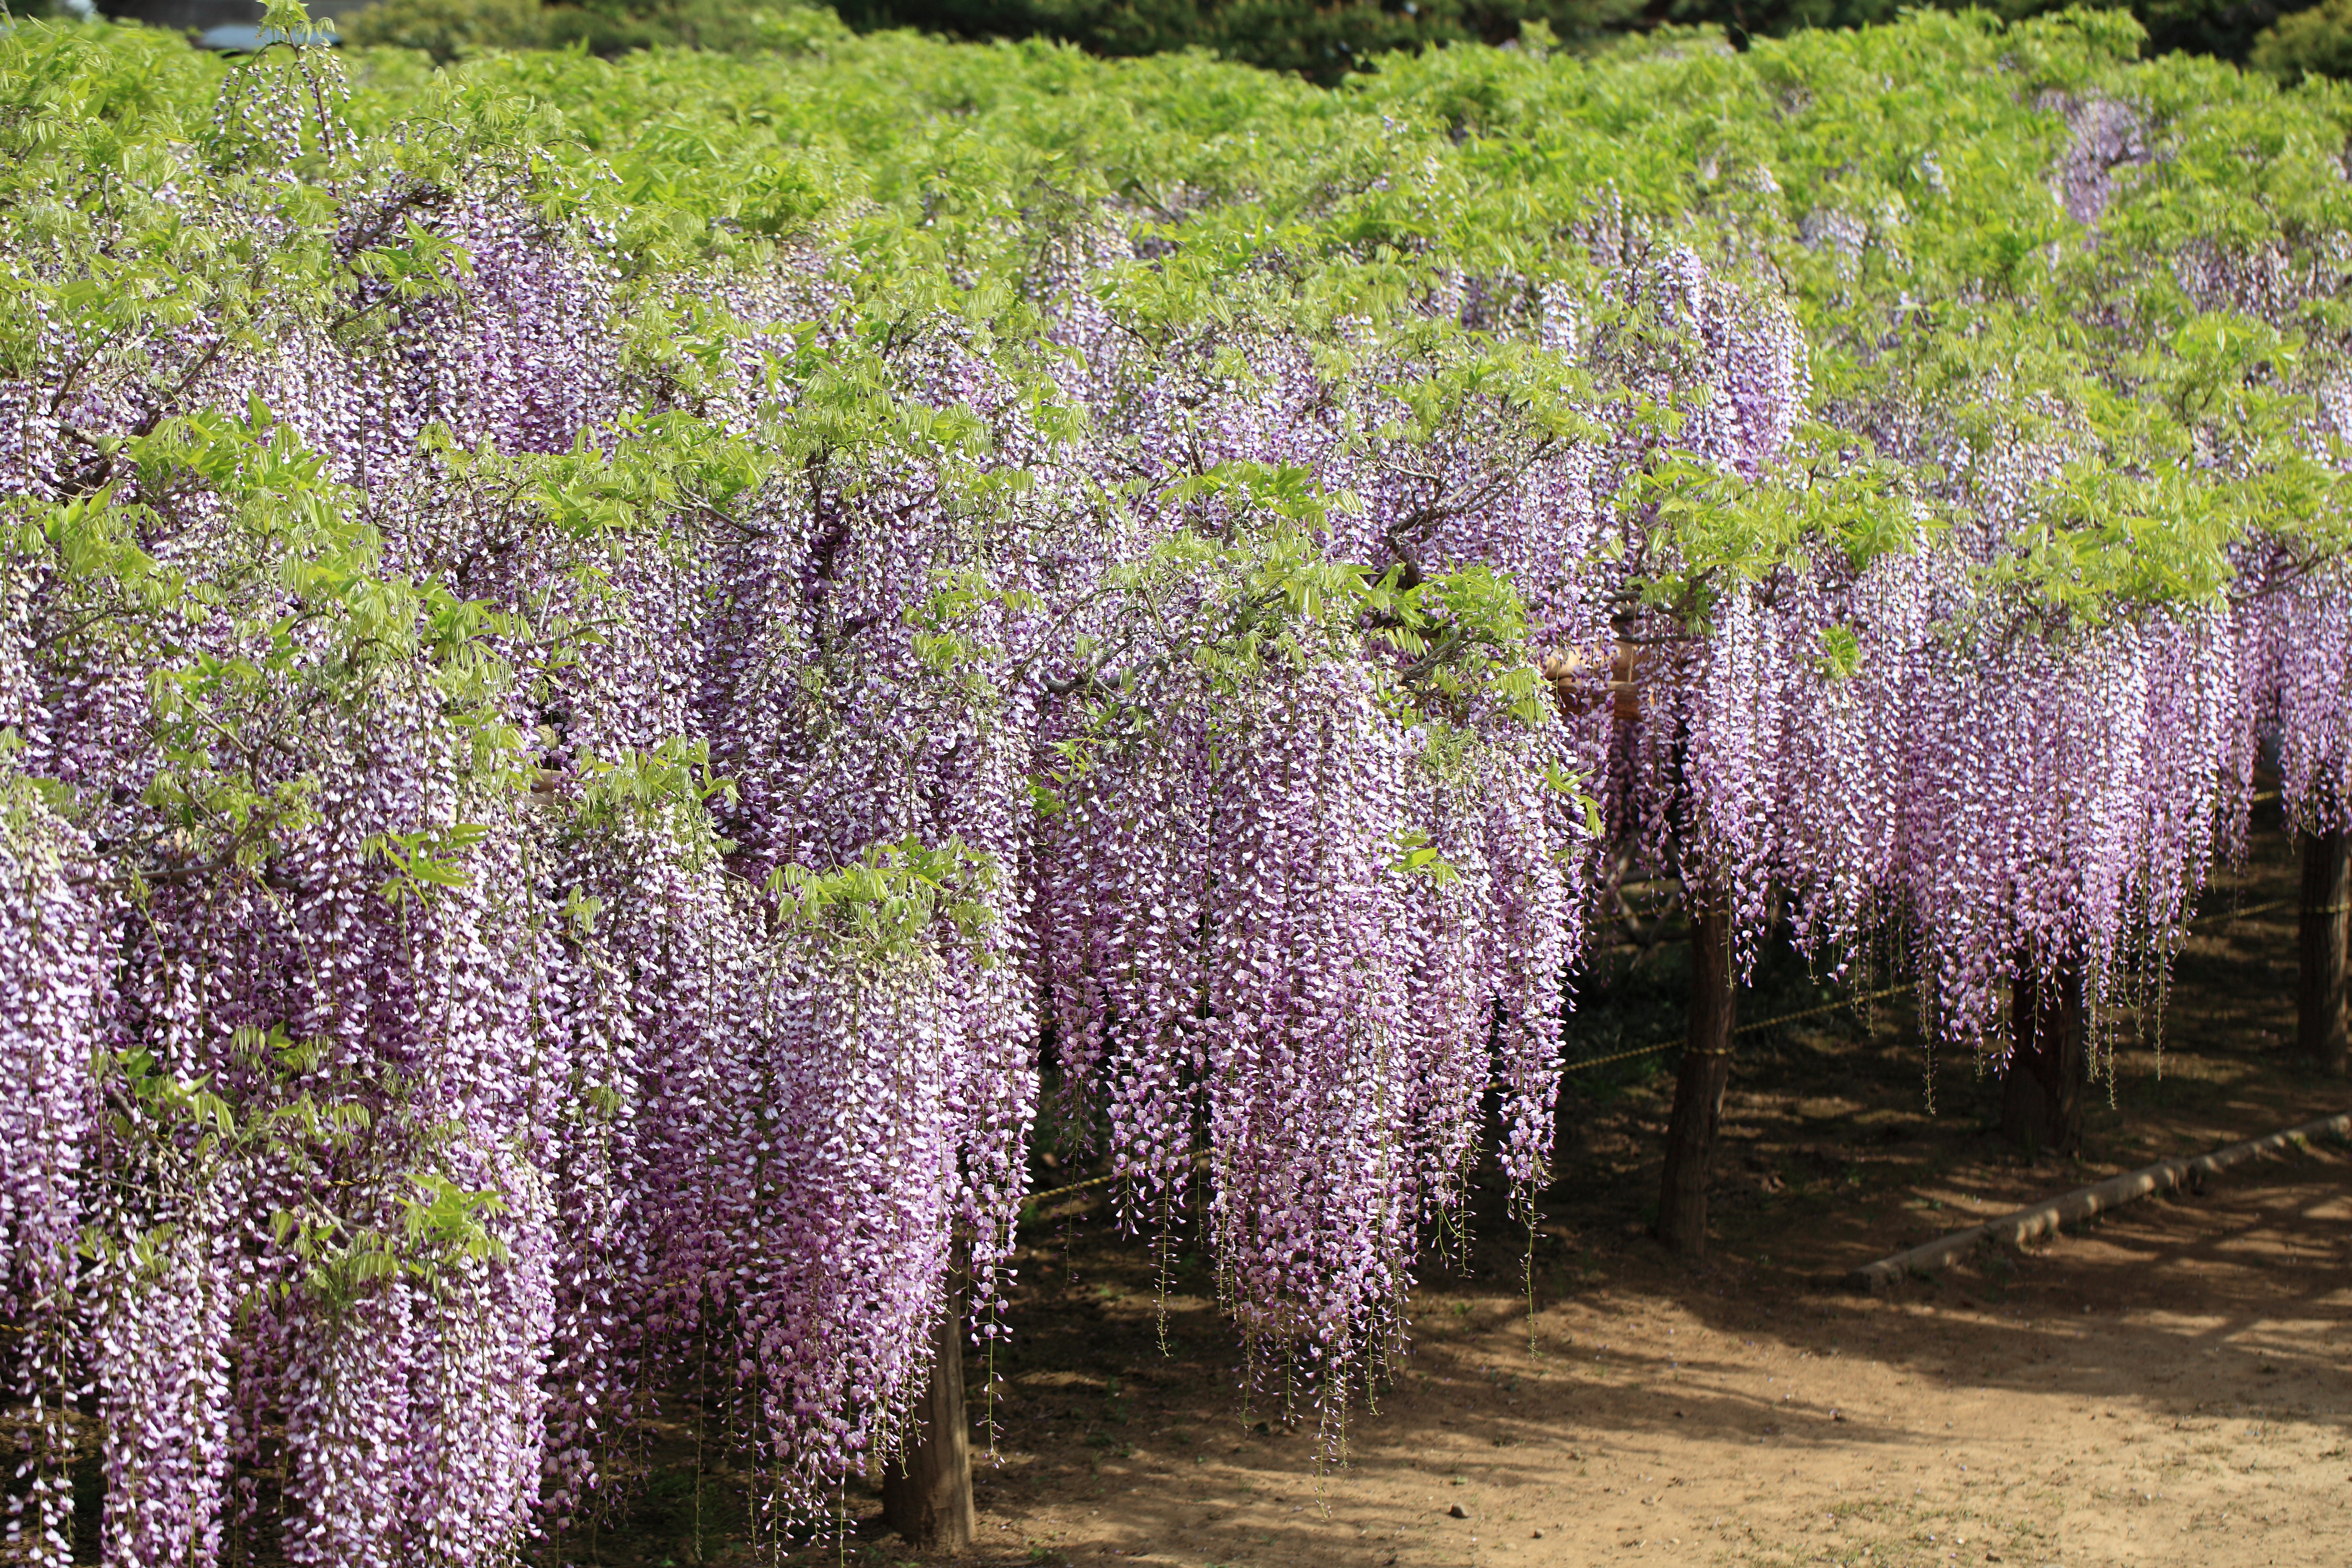
blossom, plant, flower, high, herb, botany, flora, lavender, wildflower, shrub, 5d, hires, markii, wisteria, hi, res, resolution, saitama, ushijima, kasukabe, floribunda, japanesewisteria, flowering plant, land plant, english lavender